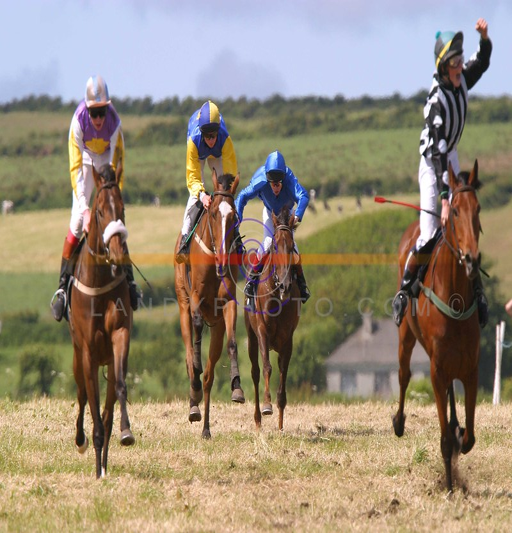
person punches the air as he win the big race at races on board .